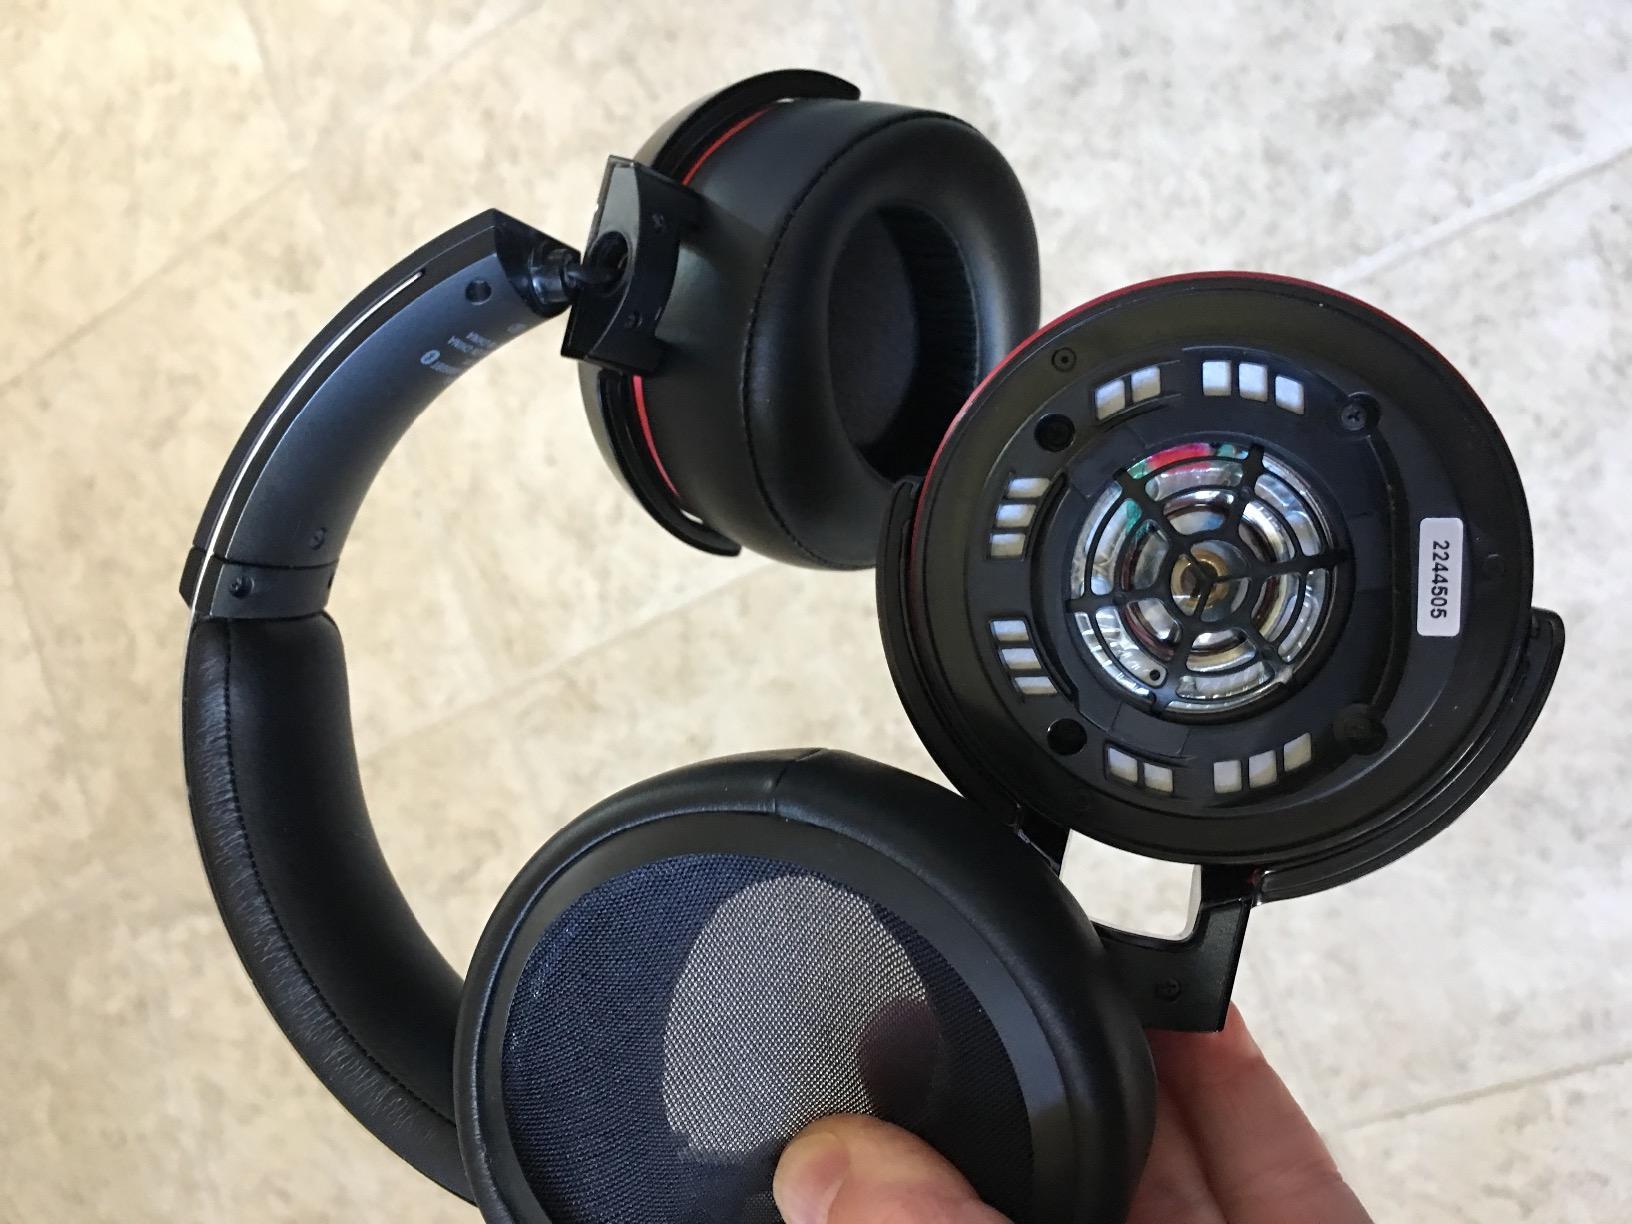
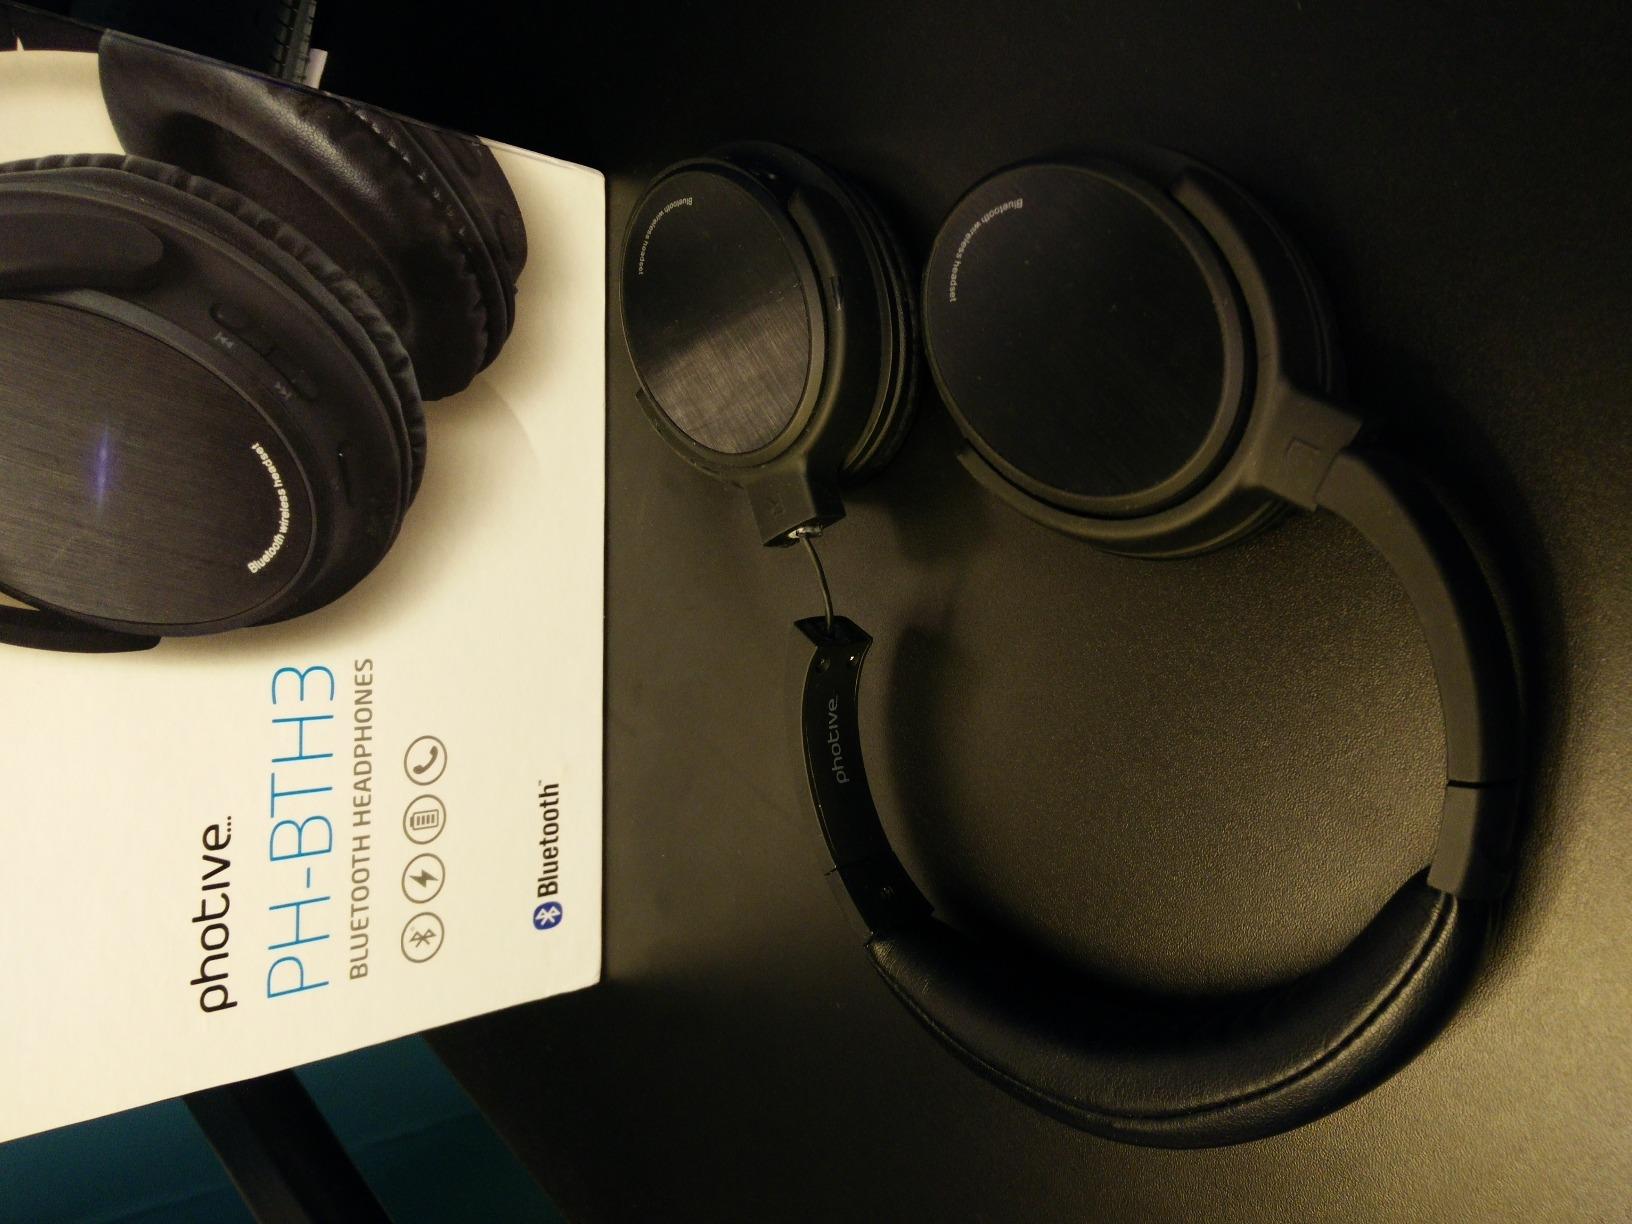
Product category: headphones
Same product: no